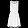
Label: Dress